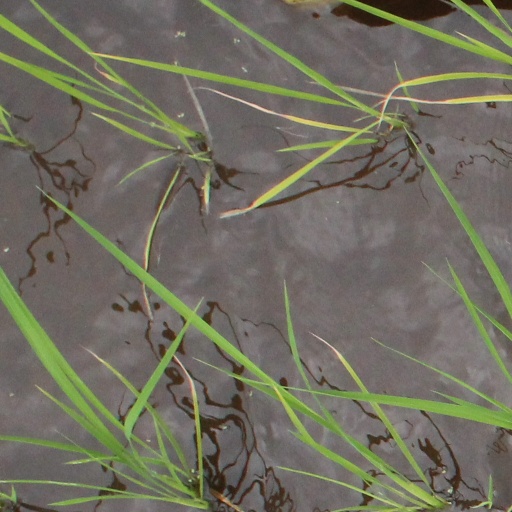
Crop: rice